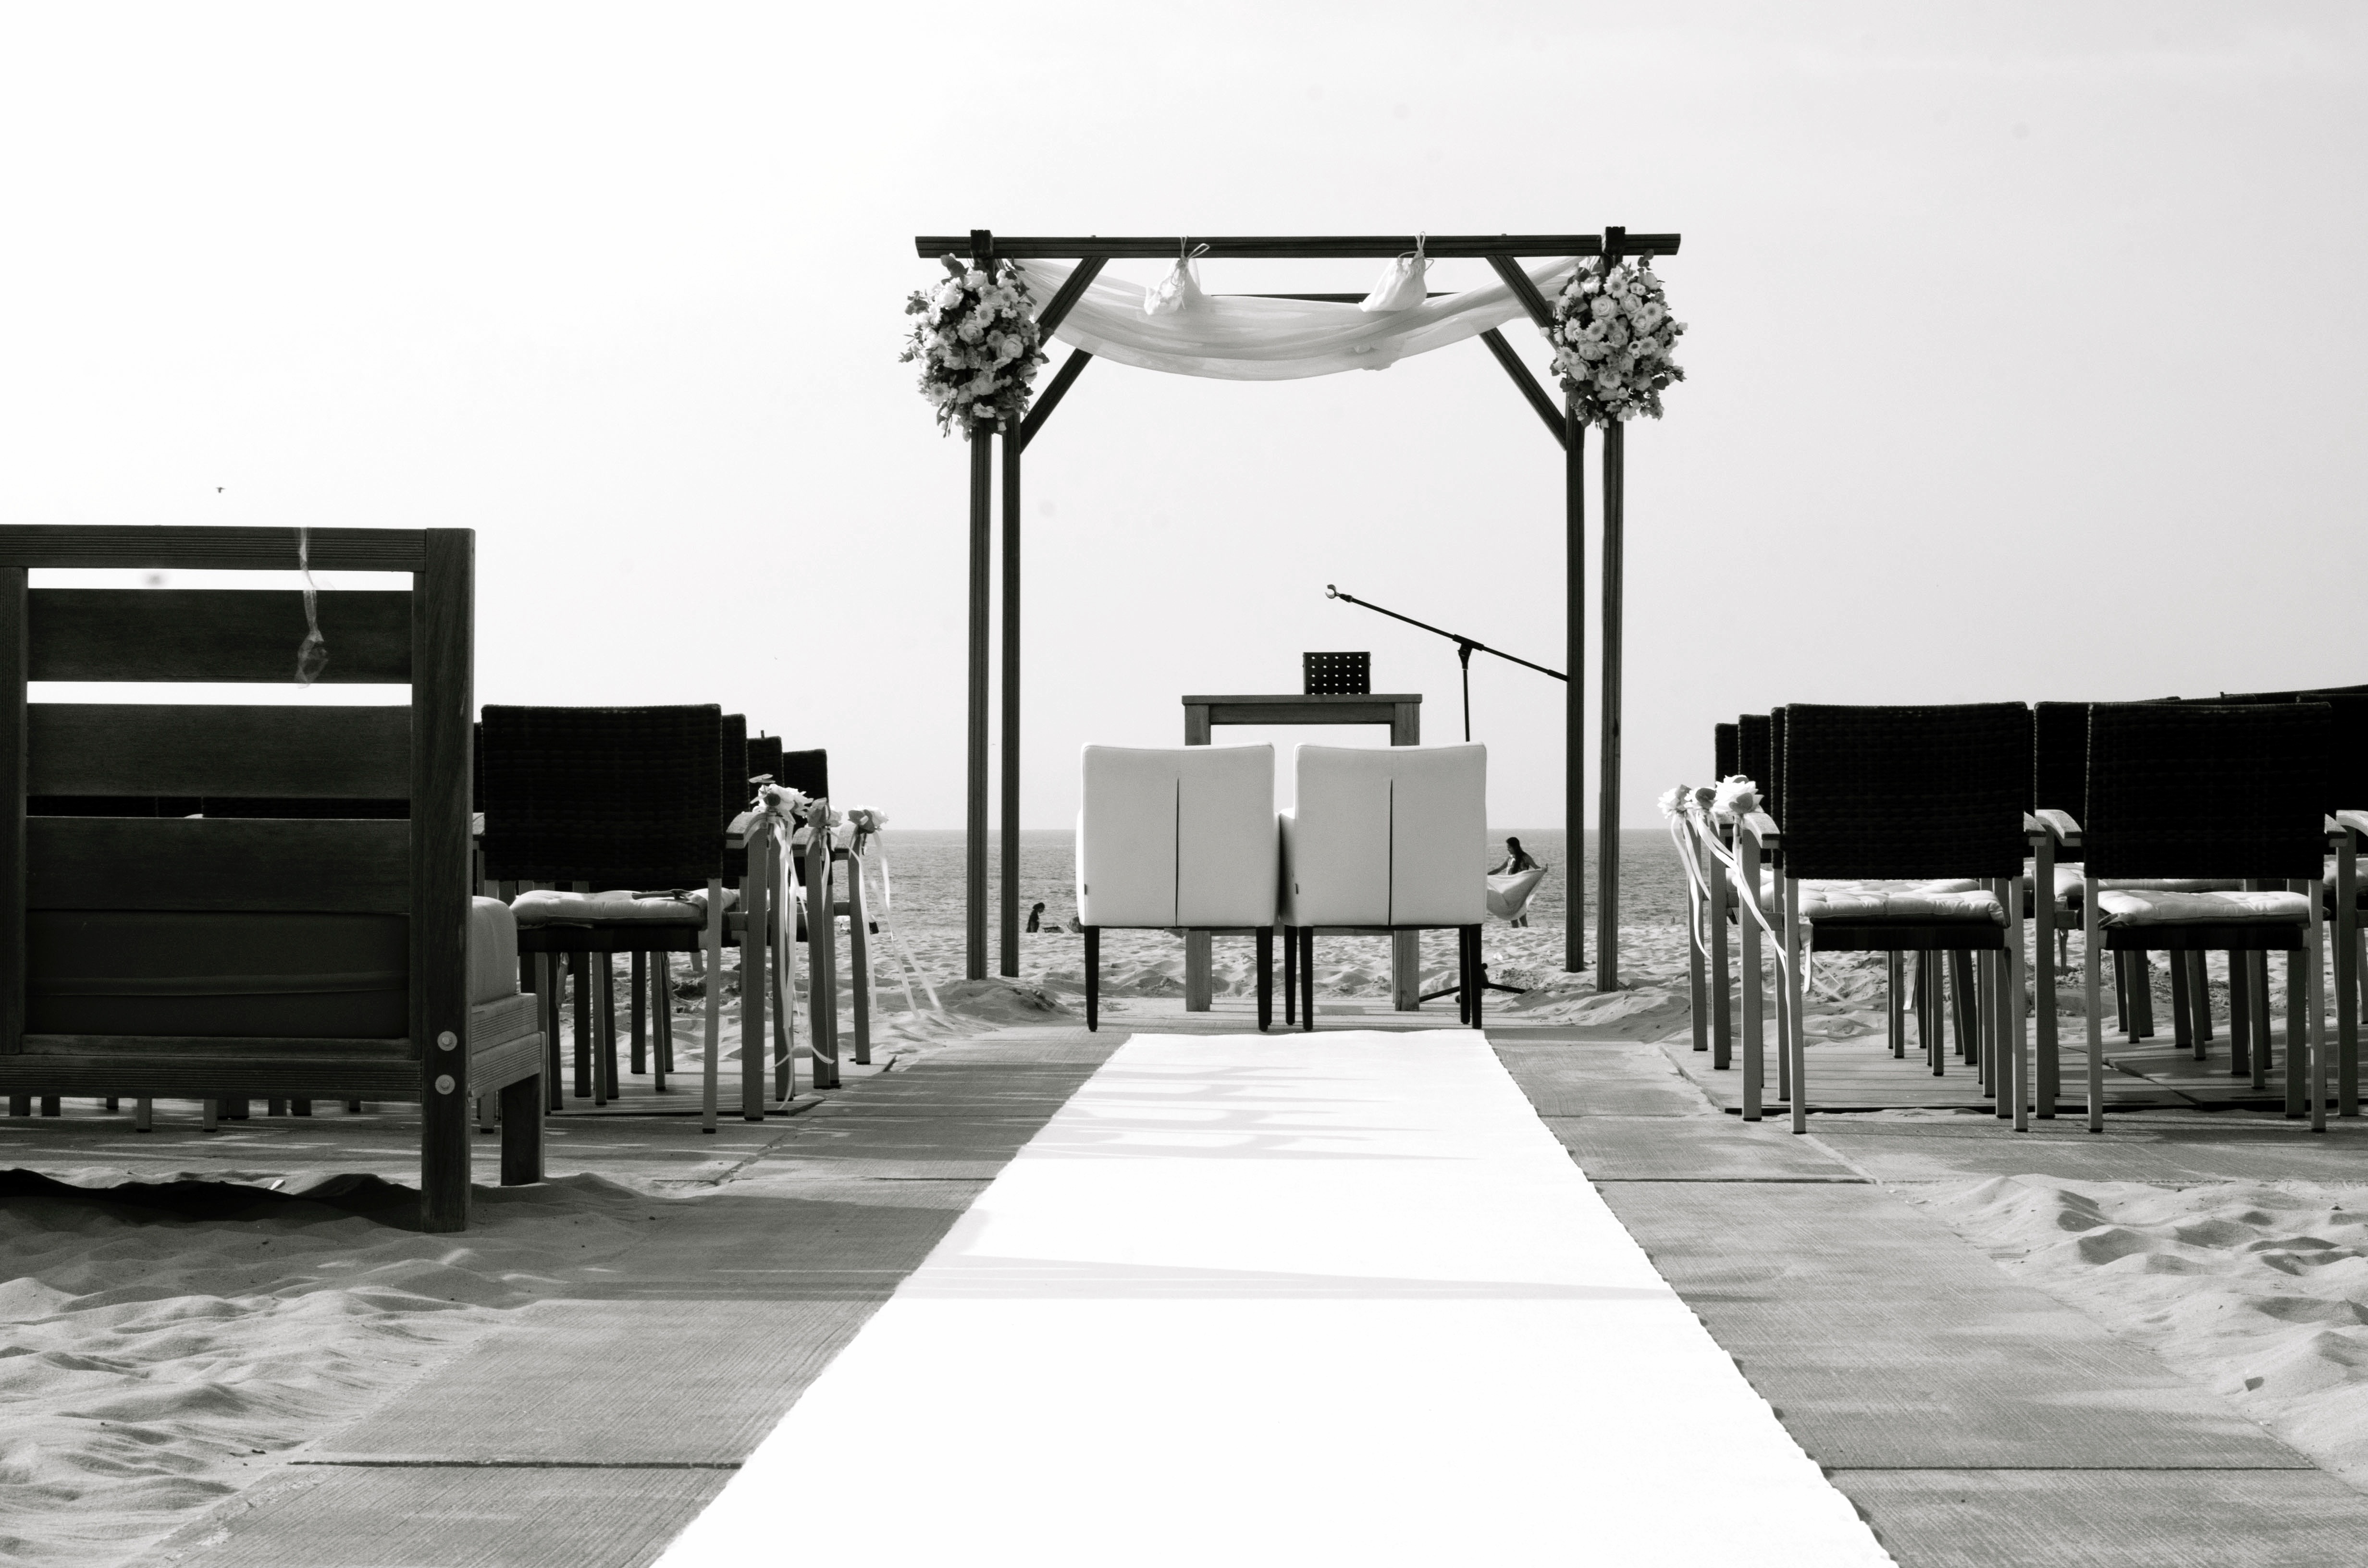
beach, black and white, white, home, romantic, furniture, room, monochrome, wedding, interior design, design, monochrome photography